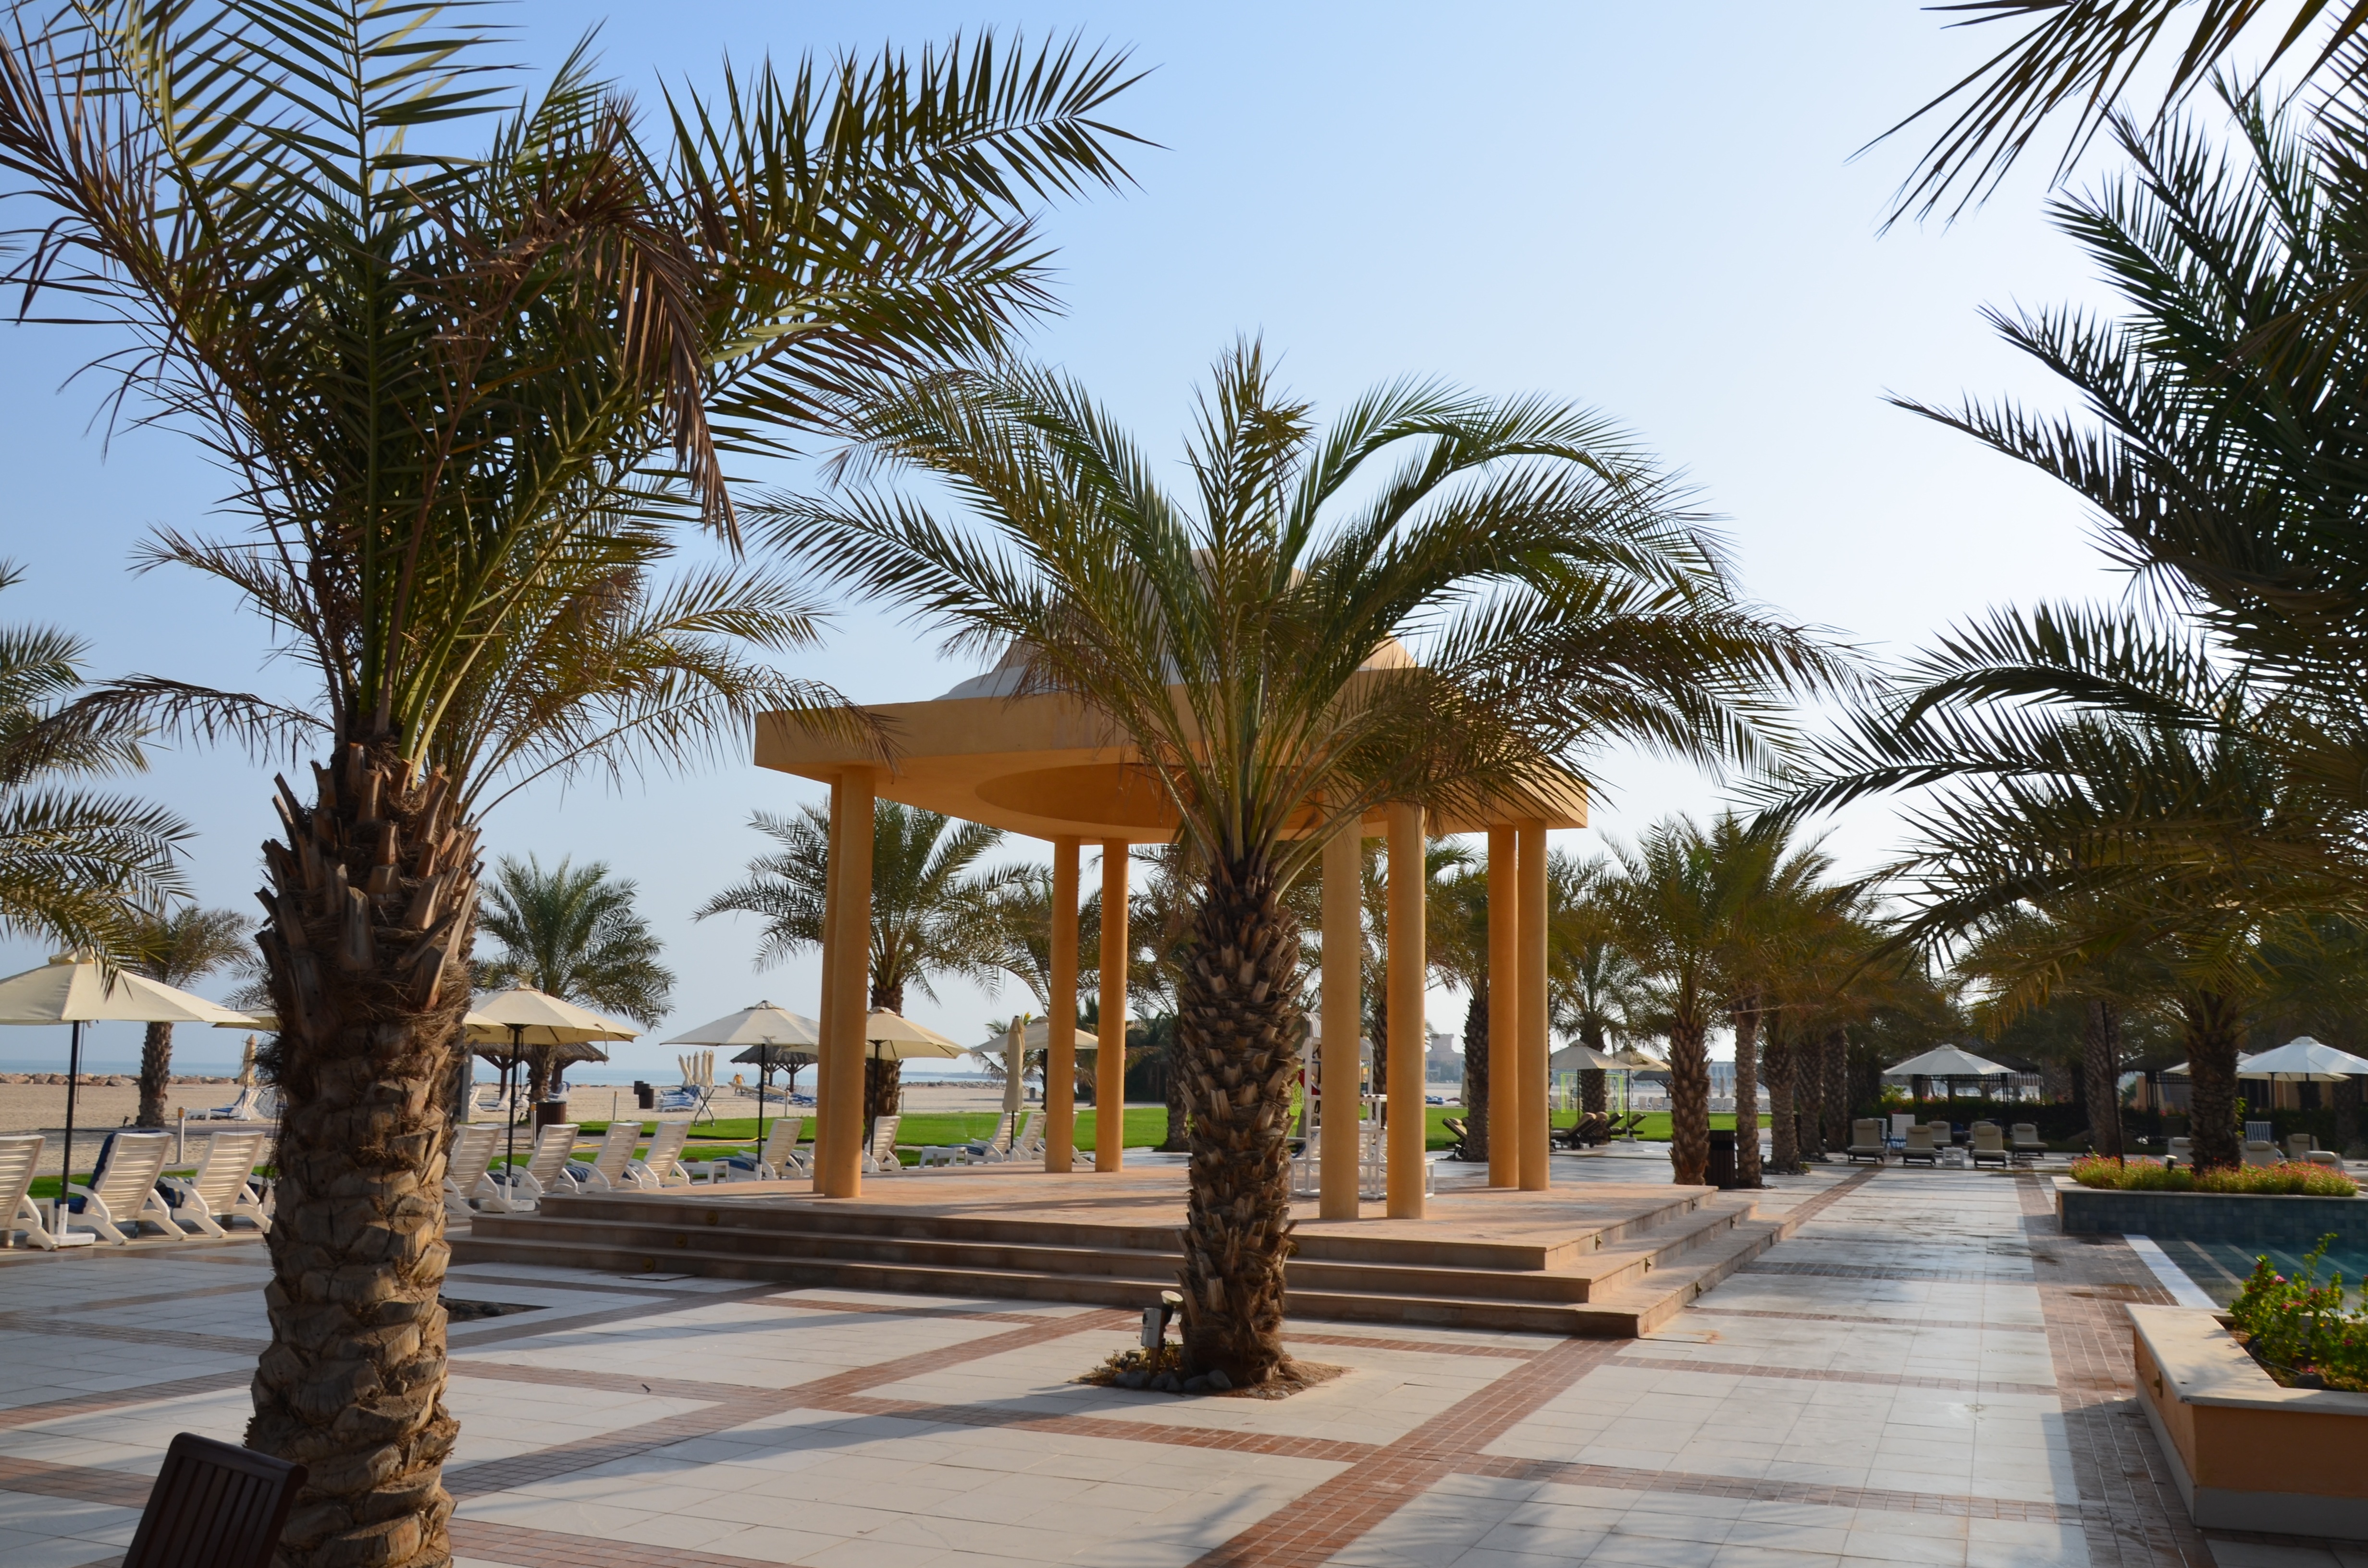
beach, tree, boardwalk, walkway, vacation, pool, plaza, property, hotel, resort, estate, condominium, real estate, u a e, hilton ras al khaimah, arecales, palm family